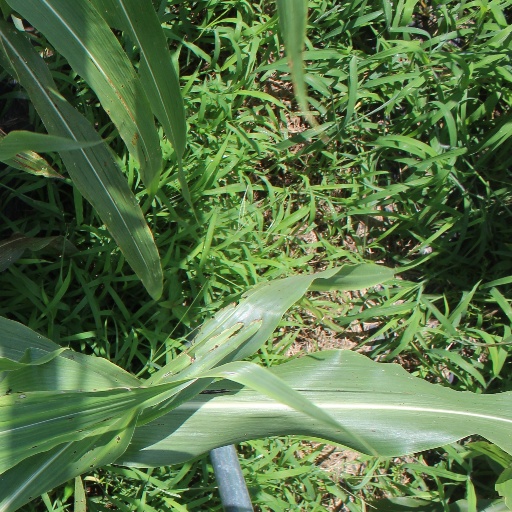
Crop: sorghum